Harrison Courthouse Square Historic District

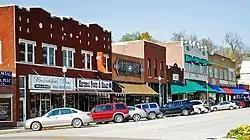
Buildings in the district

The Harrison Courthouse Square Historic District is an area of Harrison, Arkansas. It is known by residents simply as "the Square". The Harrison Courthouse Square Historic District includes the 1911 Boone County Courthouse, two pharmacies, several clothing stores and restaurants, and a Marine Corps Legacy Museum. The District also has a bank and the Lyric Theater. The District is the site of several annual festivals, including Crawdad Days and the Fall Festival. Several war memorials stand on the Courthouse lawn. The Square is known as the site of the shooting of famous outlaw Henry Starr.